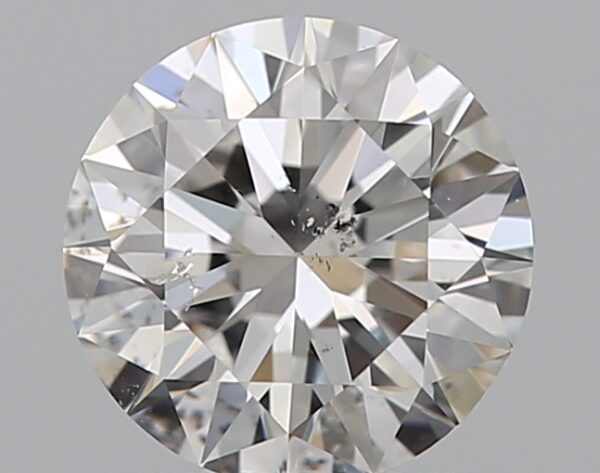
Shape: round
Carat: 0.5
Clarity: SI2
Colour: E
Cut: EX
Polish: EX
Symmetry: EX
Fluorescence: N
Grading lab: GIA
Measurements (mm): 5.11 x 5.14 x 3.12